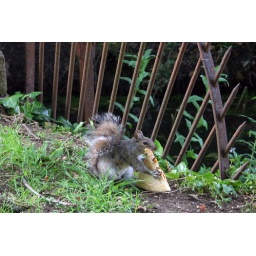
A squirrel hugs a slice of pizza that it has pulled from a discarded box in Christ Church Meadow, Oxford.